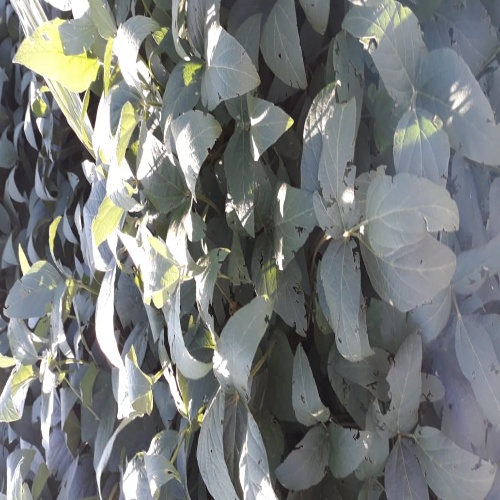
Label: Diabrotica_speciosa